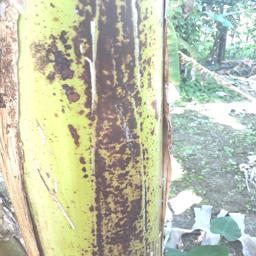
Label: PSEUDOSTEM WEEVIL